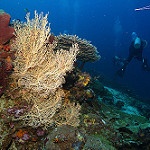
Scene: Outdoor